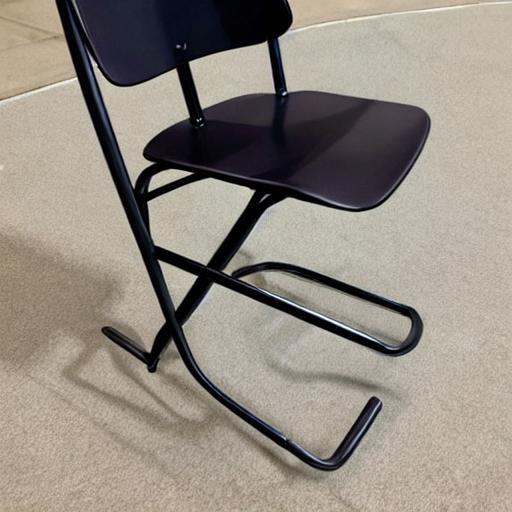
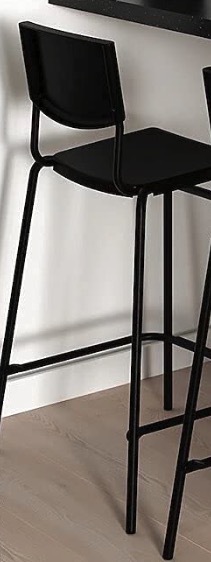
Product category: stool
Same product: no